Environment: real
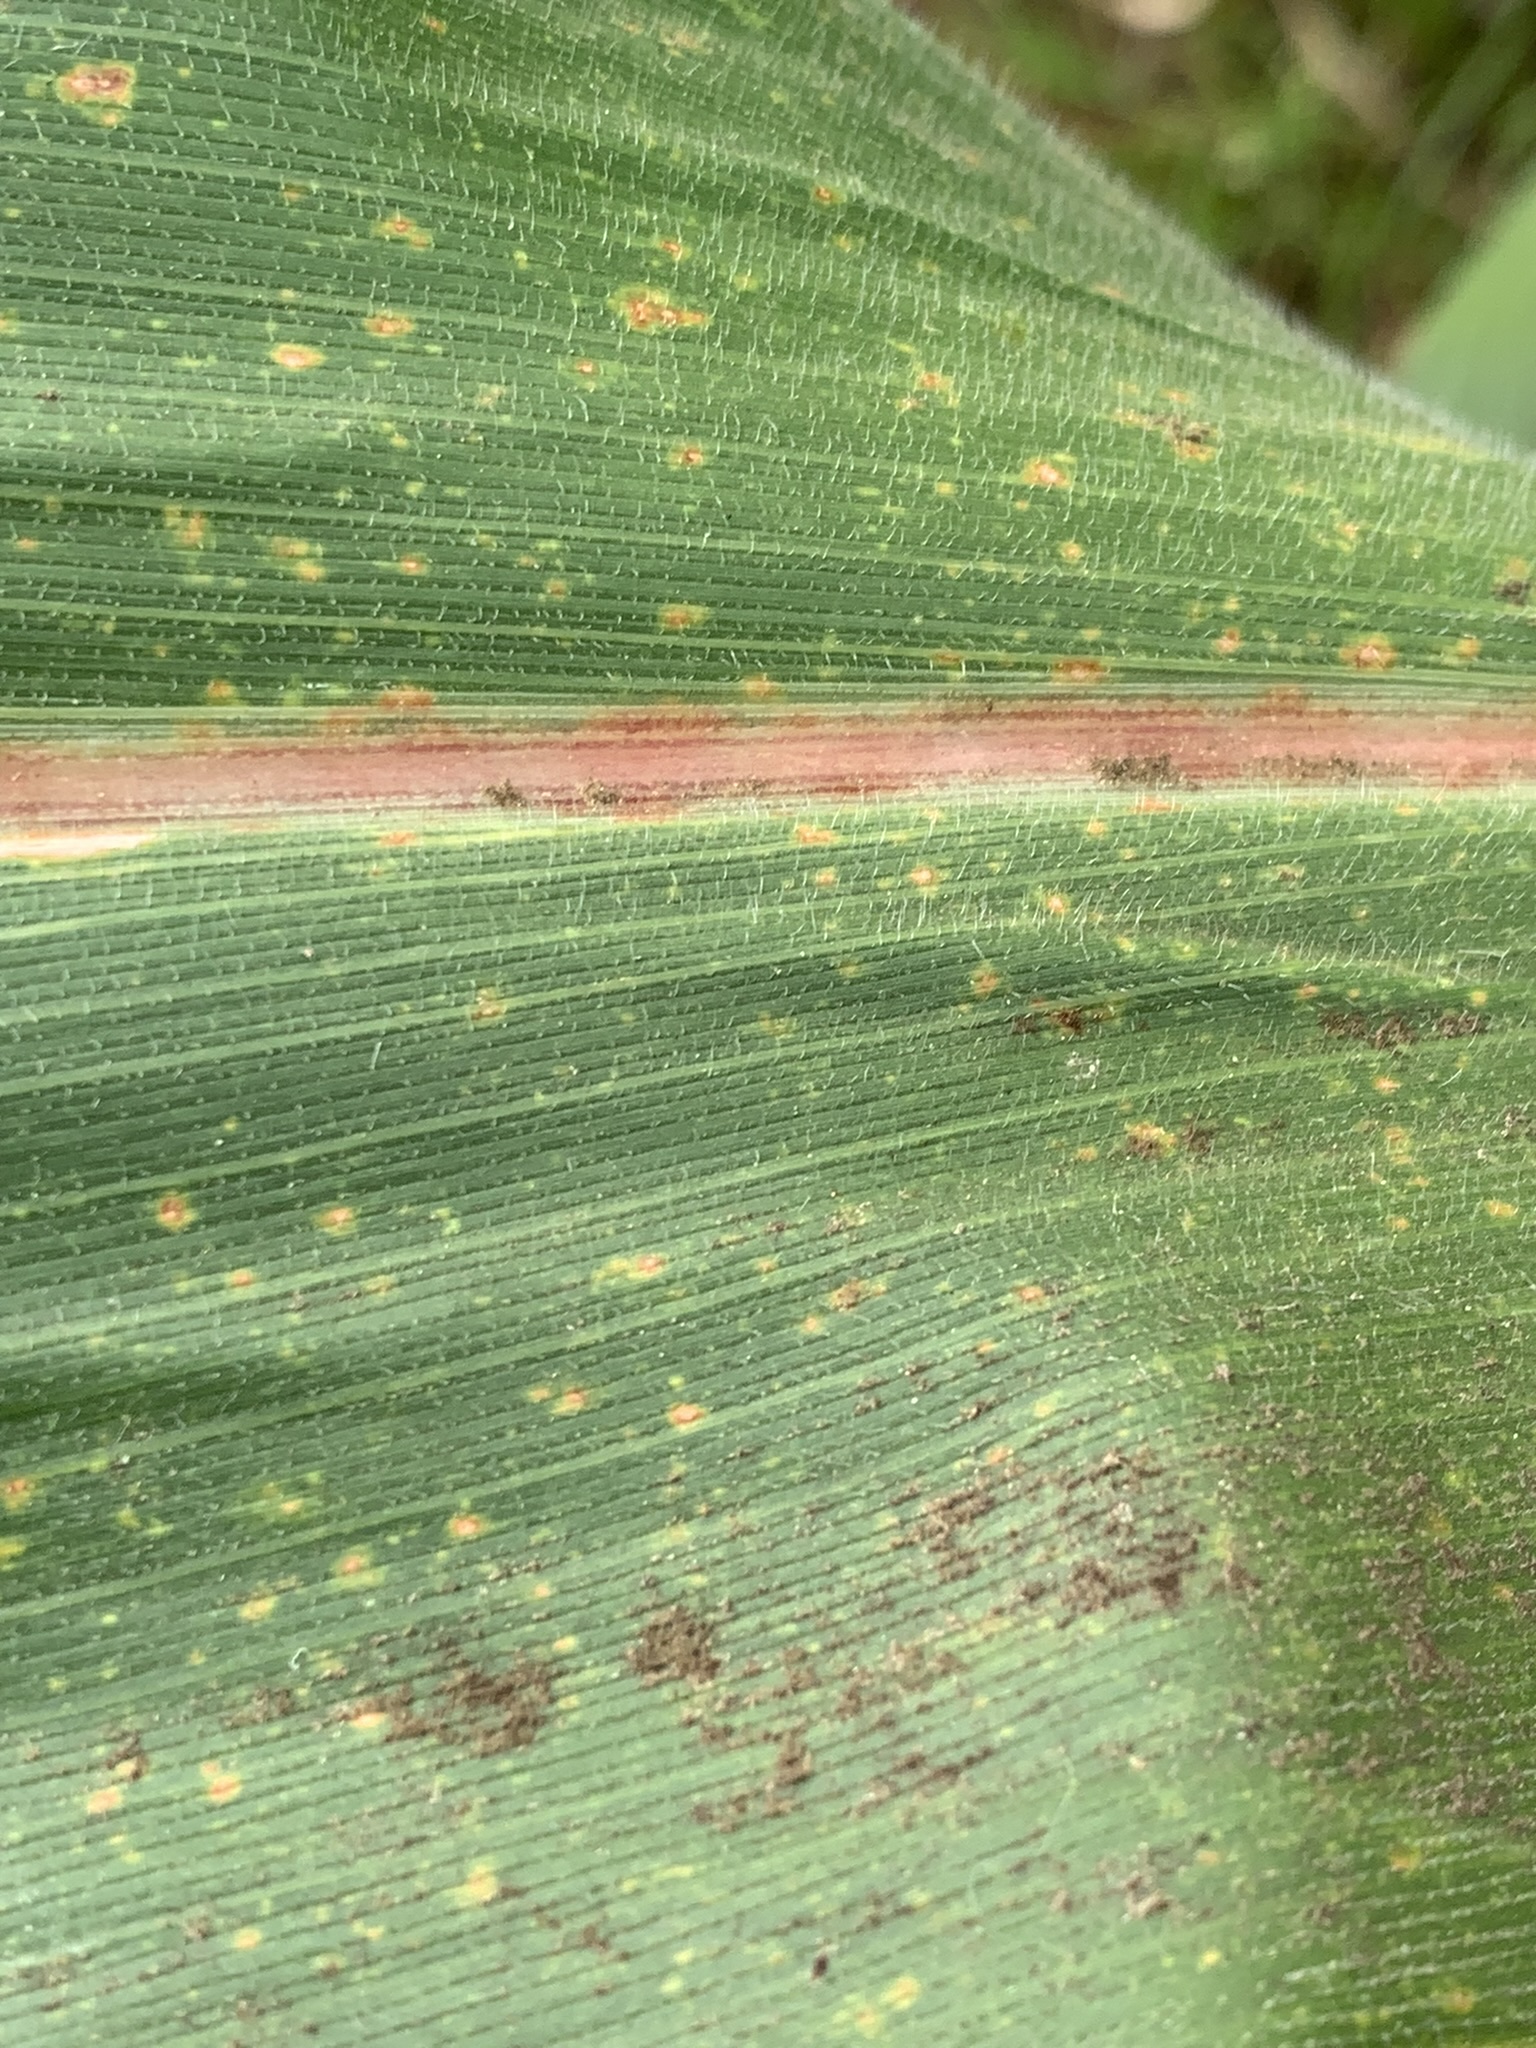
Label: lethal_necrosis